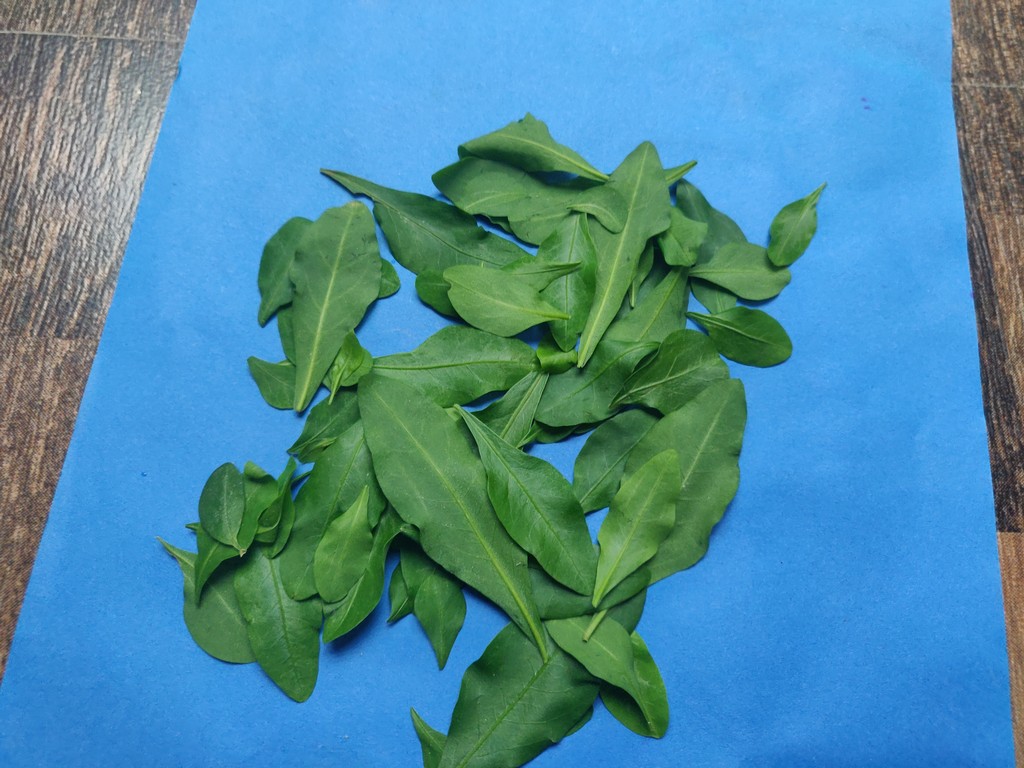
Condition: Healthy
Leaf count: multiple
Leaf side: unknown